Kusakabe Kimbei

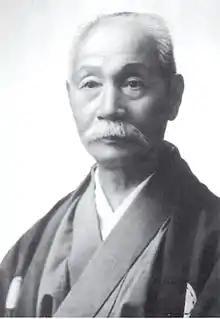

Kusakabe Kimbei (日下部 金兵衛; 1841–1934) was a Japanese photographer. He usually went by his given name, Kimbei, because his clientele, mostly non-Japanese-speaking foreign residents and visitors, found it easier to pronounce than his family name.